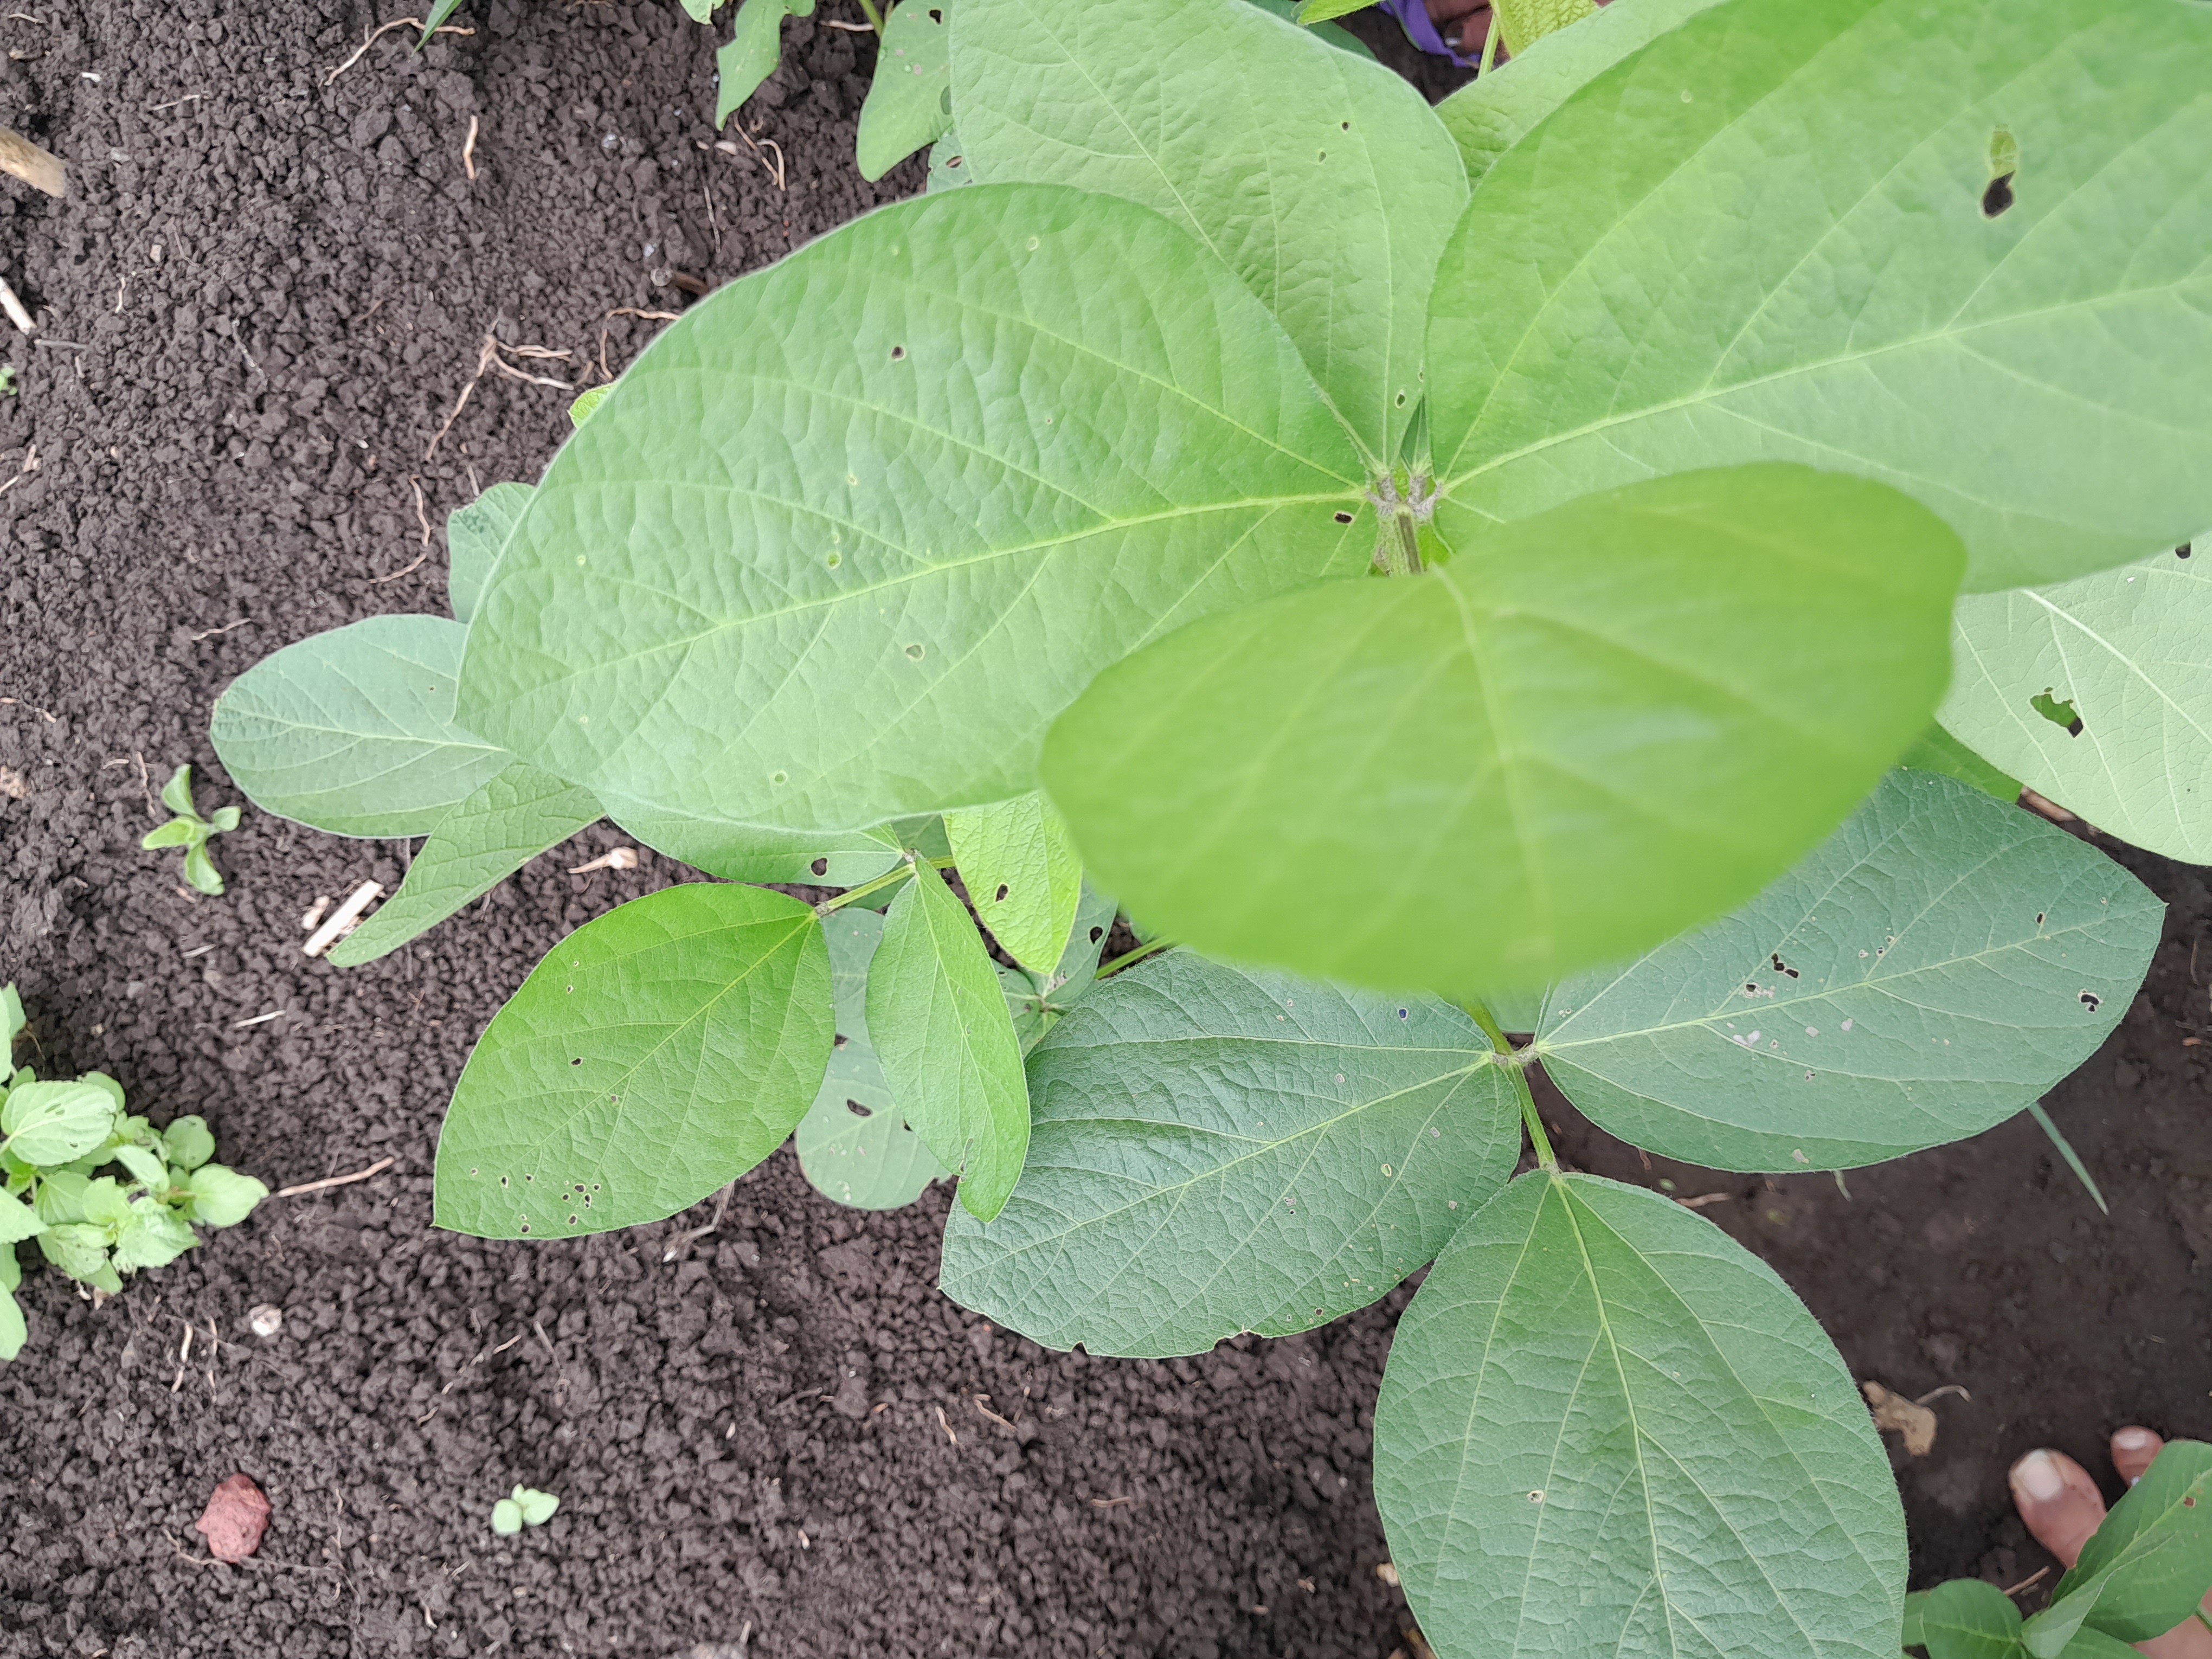
Label: Healthy